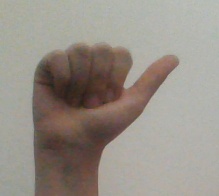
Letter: dhad